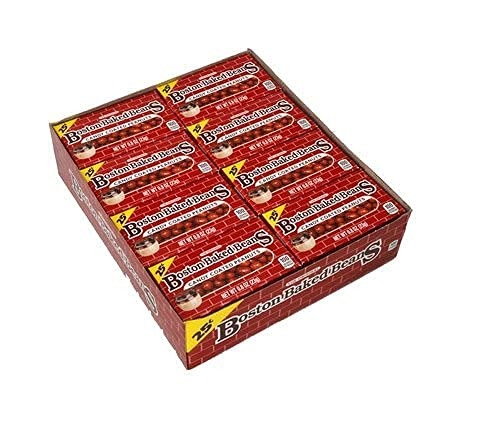
Item Name: Boston Baked Beans Medium Box- 24 / Box
Product Description: 1
Value: 19.2
Unit: Ounce

Price: 13.735